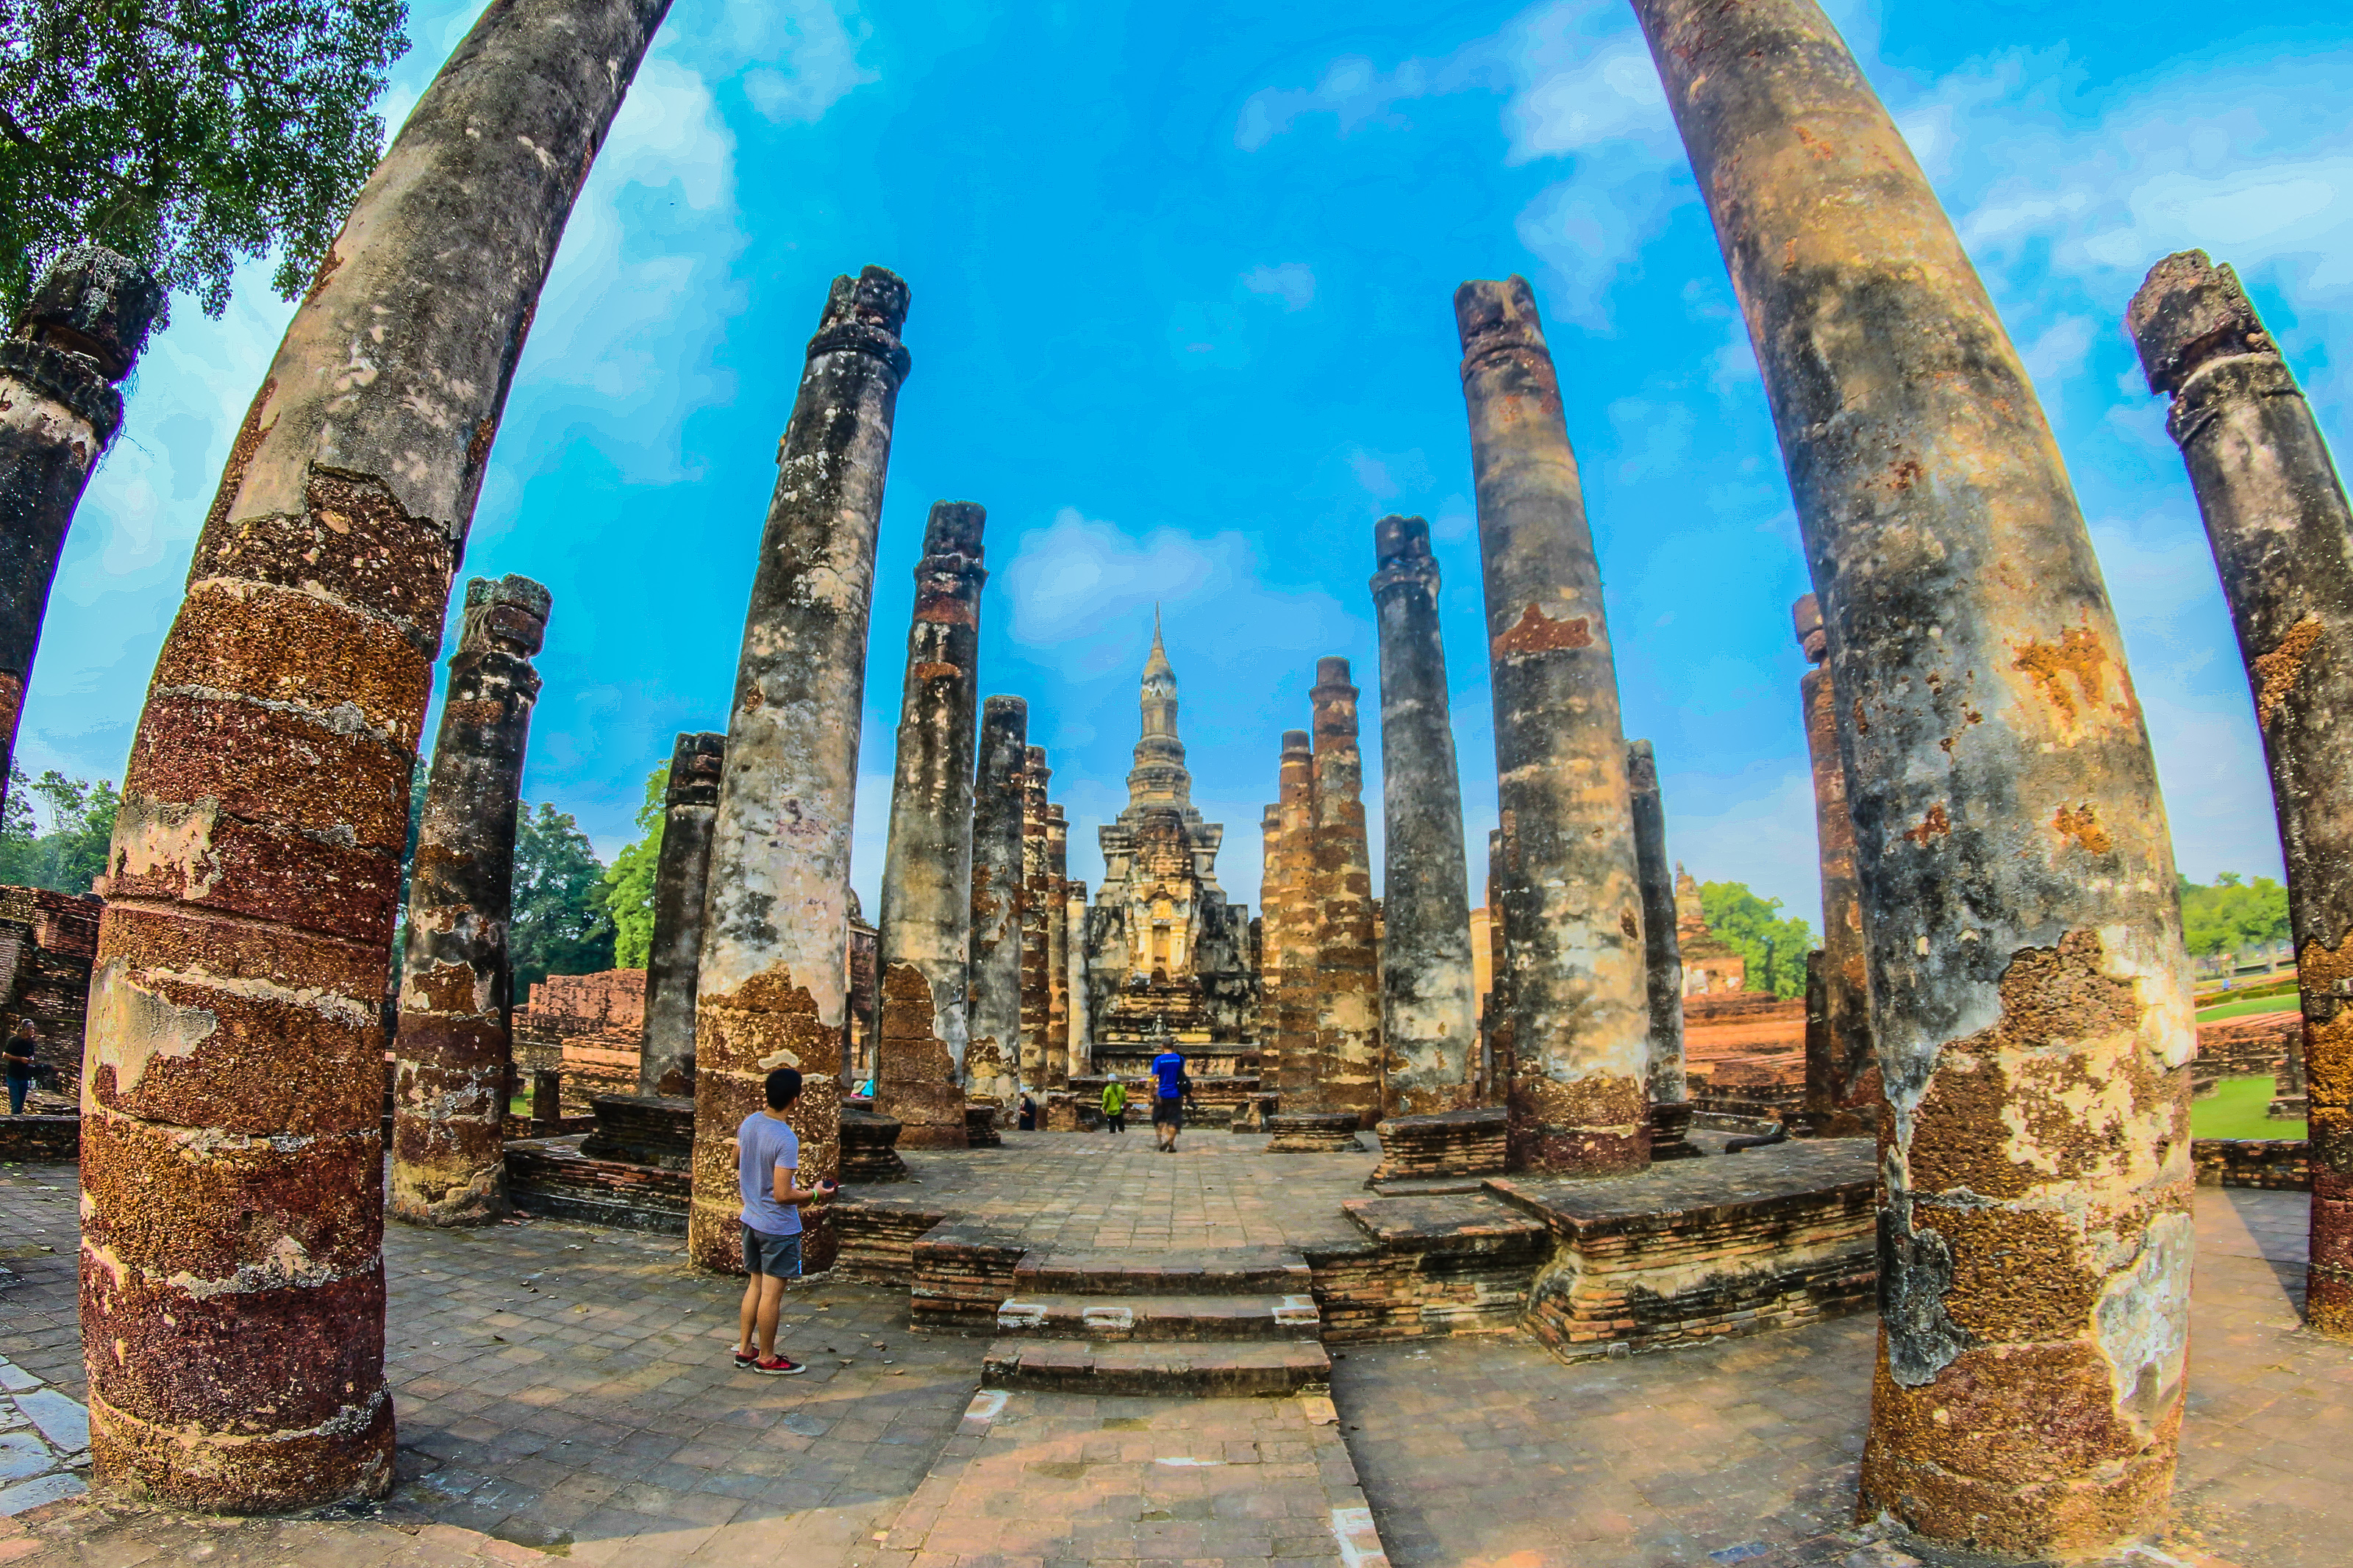
ancient, archeology, architecture, art, asia, buddha, buddhism, buddhist, civilization, cultural, culture, destination, east, famous, heritage, historical, history, landmark, meditation, old, pagoda, park, religion, ruin, scene, sculpture, seated, siam, site, southeast, statue, stone, sukhothai, symbols, temple, thai, thailand, thailand temple, tourism, tourist, traditional, travel, unesco, wat, worship, tree, sky, historic site, photography, plant, archaeological site, ancient history, rock, column, ruins, panorama, unesco world heritage site